Describe the emotion expressed in this image:  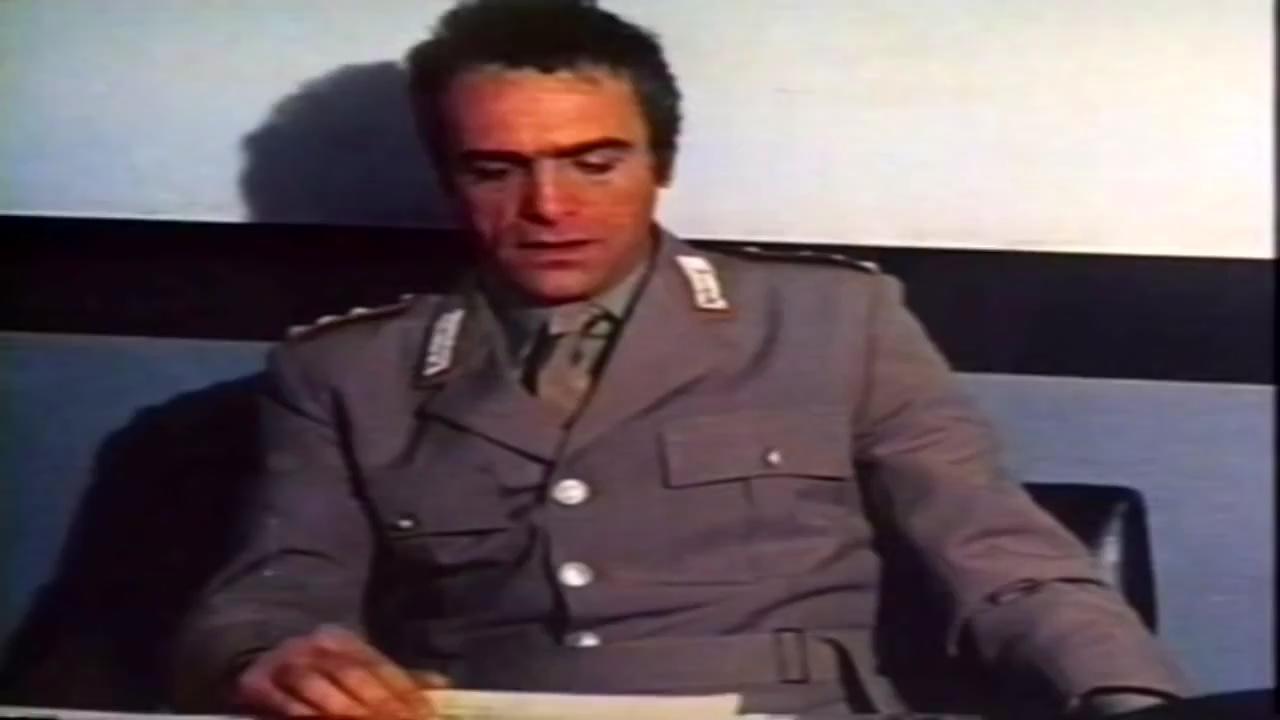
This person displays Suffering, valence and arousal with low intensity.